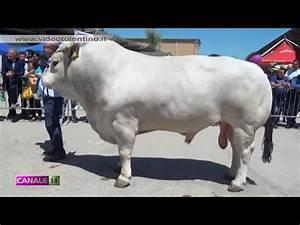
cow